Jean-Marie Tjibaou Cultural Centre

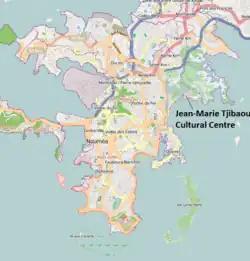
Location

The site is located on the narrow Tina Peninsula, which projects into the Pacific Ocean along a ridge line, near the Tina Golf Course on the western coast of Boulari Bay, approximately northeast of the old city centre of Nouméa. Though the agency (ADCK) wished to set up the centre in the heart of the city to make a statement within the strongly French-influenced city, the land allotted is between the lagoon and the bay, which is an offshoot of the sea. The lagoon side of this area is made up of dense mangroves at the water edge. Earlier, other types of trees also covered the site. There was a well-trodden path along the centre of the area of the peninsula. A ridge separated the area from the sea, which created the ecology of the area with the bay side experiencing strong easterly winds. Intense heat of subtropical sun was also another factor which affected the design of the building.